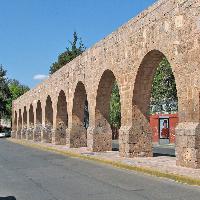
Weather: sun or clear